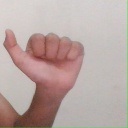
अक्षर: त